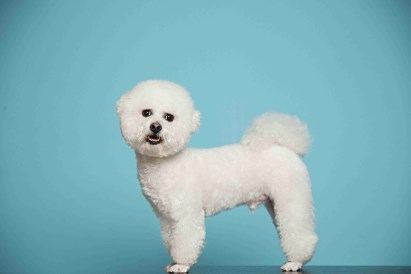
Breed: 3083-n000117-Bichon_Frise